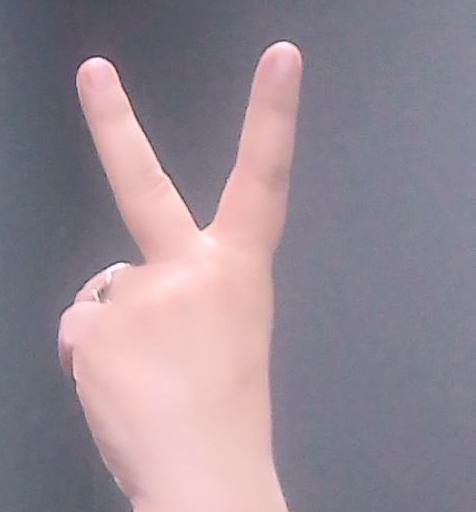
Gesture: peace_inverted